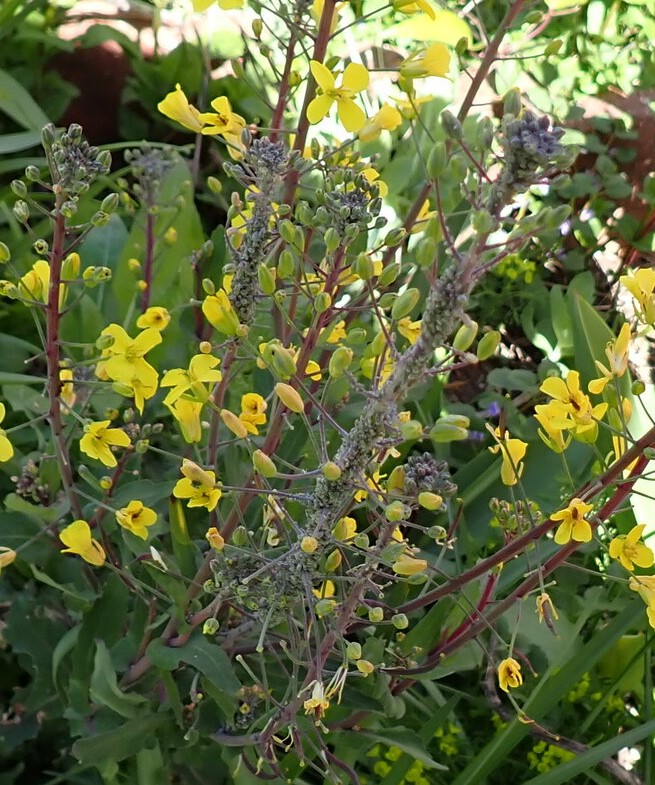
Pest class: cabbage_aphid